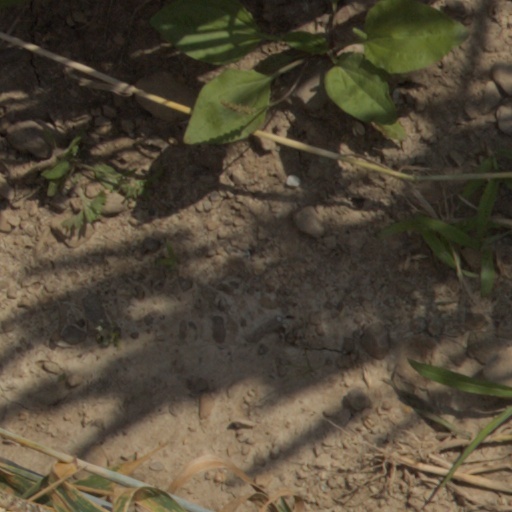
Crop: wheat